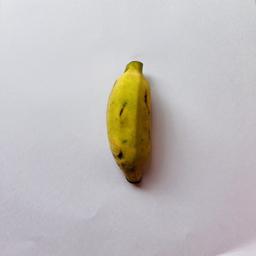
Ripeness: Semi-ripe